Willenhall Greyhound Stadium

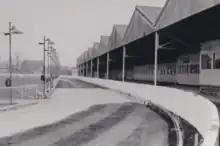
Willenhall Greyhound Stadium back straight c.1950

The ground became the Willenhall Greyhound Stadium and it was squeezed between housing on all four sides. The new track had been subject to protests in particular from the Willenhall Sunday School Union in March 1932 who felt that the welfare of the people of the town was at risk. Nevertheless, the opening night was set for Saturday 26 March 1932 and went ahead with bookmaker-farmer Tom Webster running the venture as a flapper (a track without regulation). The original distances of 440 and 550 yards changed to 420 and 590 yards when the lease was taken over by Truemans's Brewery.